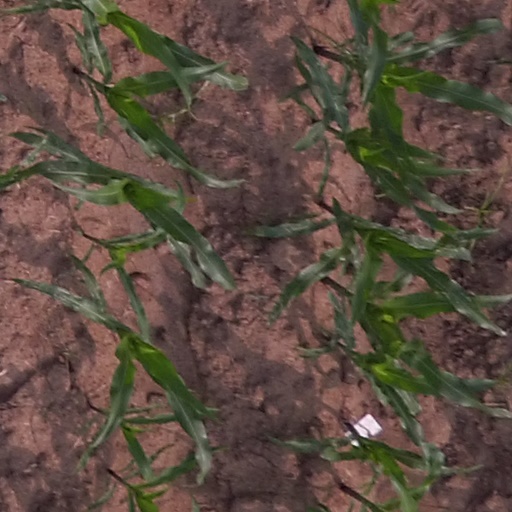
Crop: maize; corn